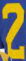
Number: 2